Process and Reality

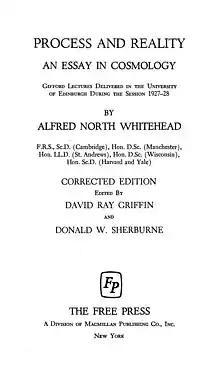
"Process and Reality"

Process and Reality is a book by Alfred North Whitehead, in which the author propounds a philosophy of organism, also called process philosophy. The book, published in 1929, is a revision of the Gifford Lectures he gave in 1927–28.